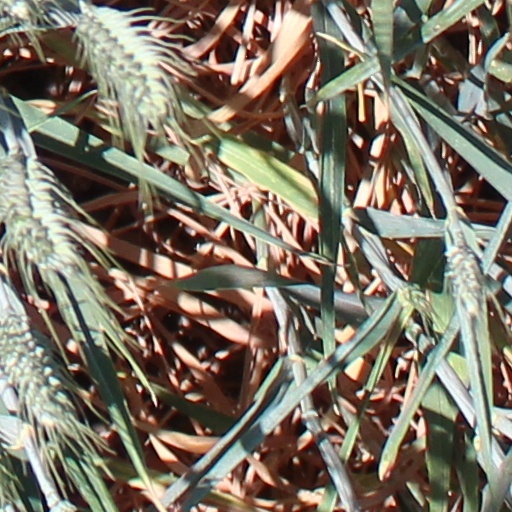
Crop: wheat